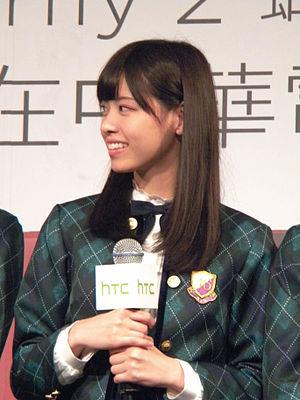
Nanase Nishino est une chanteuse, modèle et idole japonaise, née le 25 mai 1994 à Osaka, membre du groupe féminin Nogizaka46 depuis 2011.